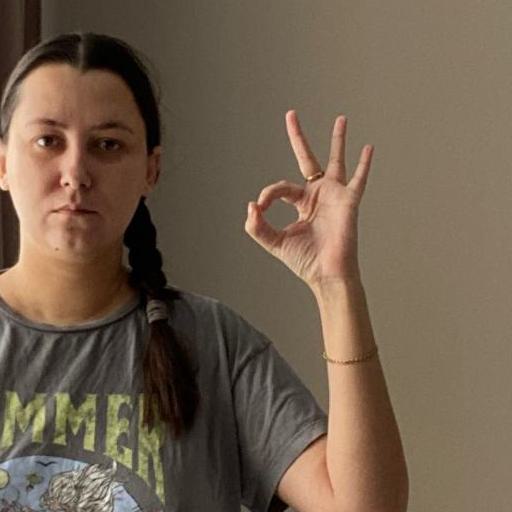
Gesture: ok